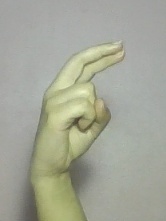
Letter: zay